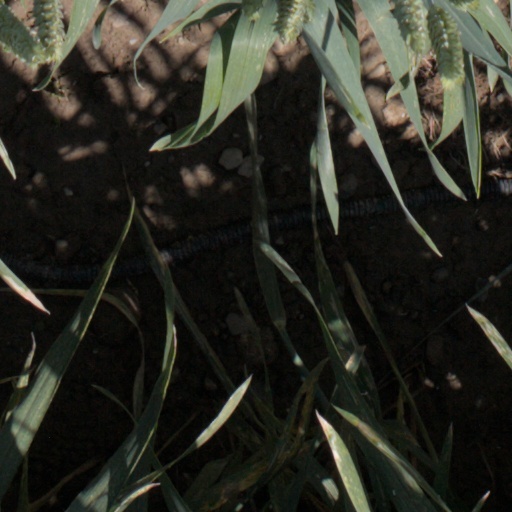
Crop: wheat